Susanne Ferschl

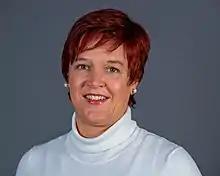
Ferschl in 2020

Susanne Ferschl (born 10 March 1973) is a German politician. Born in Schwaz, she represents The Left. Susanne Ferschl has served as a member of the Bundestag from the state of Bavaria since 2017.